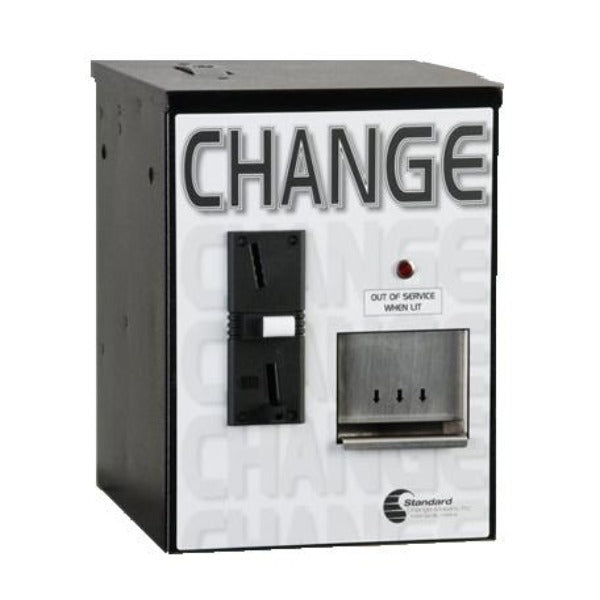
Standard Change Coin-to-Coin Standard Change Machine - MCM100-CA
Standard Change Coin-to-Coin Standard Change Machine - MCM100-CA MCM100-CA Standard Change Machine - The MCM100-CA coin to coin change machine is part of the "MINI" series and was designed to exchange nickels, dimes, quarters or dollar coins into quarters or tokens. The machine is equipped with one electronic coin acceptor and one steel 1.6K capacity coin hopper and is ideal for use in an arcade or the darts/billiards area of a bar or nightclub. These changers are excellent small footprint change machines, and offer an alternative for businesses that don't require a lot of coin capacity or need the security of our other change machine products. The unit can be mounted on a wall (with the optional Wall-Mount Bracket Kit) or on a countertop - next to the cash register. Standard Change Makers MC Series currency changers provide the ultimate in flexibility in a low-cost solution. Product Features Front and Top load machine with configuration for change or tokens 1 NRI G-13 Series Electronic Coin Acceptor which accepts:$0.05, $0.10, $0.25, and $1 coins 1 steel, modular series coin hopper - holds up to 1,600 Coins ($400 capacity) Steel cabinets with solid-welded seams, has a Cam Lock Access Door on top and pull-down door in front High gloss, powder-coat enamel paint finish with applied Lexan graphics decal ETL certified in accordance with UL and CSA standards Made in USA Two Year Manufacturer's Limited Warranty Optional 2-year or 4-year extended warranty Product Specifications .tg {border-collapse:collapse;border-spacing:0;} .tg td{border-color:black;border-style:solid;border-width:1px;font-family:Arial, sans-serif;font-size:14px; overflow:hidden;padding:10px 5px;word-break:normal;} .tg th{border-color:black;border-style:solid;border-width:1px;font-family:Arial, sans-serif;font-size:14px; font-weight:normal;overflow:hidden;padding:10px 5px;word-break:normal;} .tg .tg-ij4v{background-color:#ffffff;color:#000000;font-weight:bold;text-align:left;vertical-align:top} .tg .tg-14gg{background-color:#ffffff;color:#000000;text-align:left;vertical-align:top} Dimensions: 13.63" H x 10.75" W x 13.32" D Vending Base Dimensions: 32" H x 13.63" W x 13.32" D Hopper Capacity: 1,600 quarters or tokens (€362.20 capacity) Weight: 40 lbs Options Expanding Function (EF) Module MC Mini Vending Base Mounting Bracket T-Handle Lock With Ace Plugs T-Handle Lock With Medeco Plugs Delivery Order shipment preparation takes 3 days. Once shipped orders usually take 2 weeks to be delivered. These are estimations; delivery can be delayed for reasons beyond our control. You can always contact us to know the exact delivery time once you placed an order with us. Have a look at our shipping policy here.
Brand: Standard Change
Category: Business & Industrial > Retail > Money Handling > Money Changers